Handheld game console

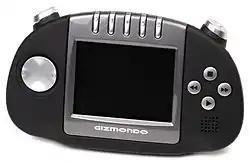
The Gizmondo

The GameKing is a handheld game console released by the Chinese company TimeTop in 2004. The first model while original in design owes a large debt to Nintendo's Game Boy Advance. The second model, the GameKing 2, is believed to be inspired by Sony's PSP. This model also was upgraded with a backlit screen, with a distracting background transparency (which can be removed by opening up the console). A color model, the GameKing 3 apparently exists, but was only made for a brief time and was difficult to purchase outside of Asia.